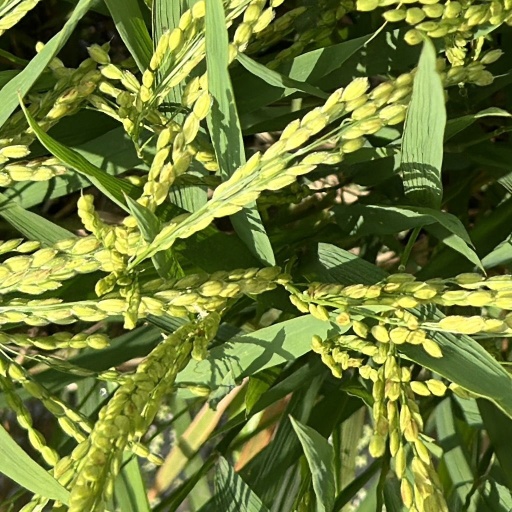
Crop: rice